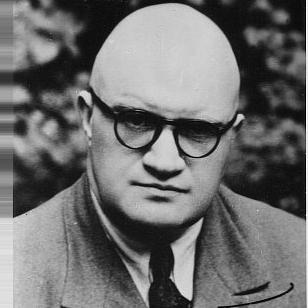
Age: 43